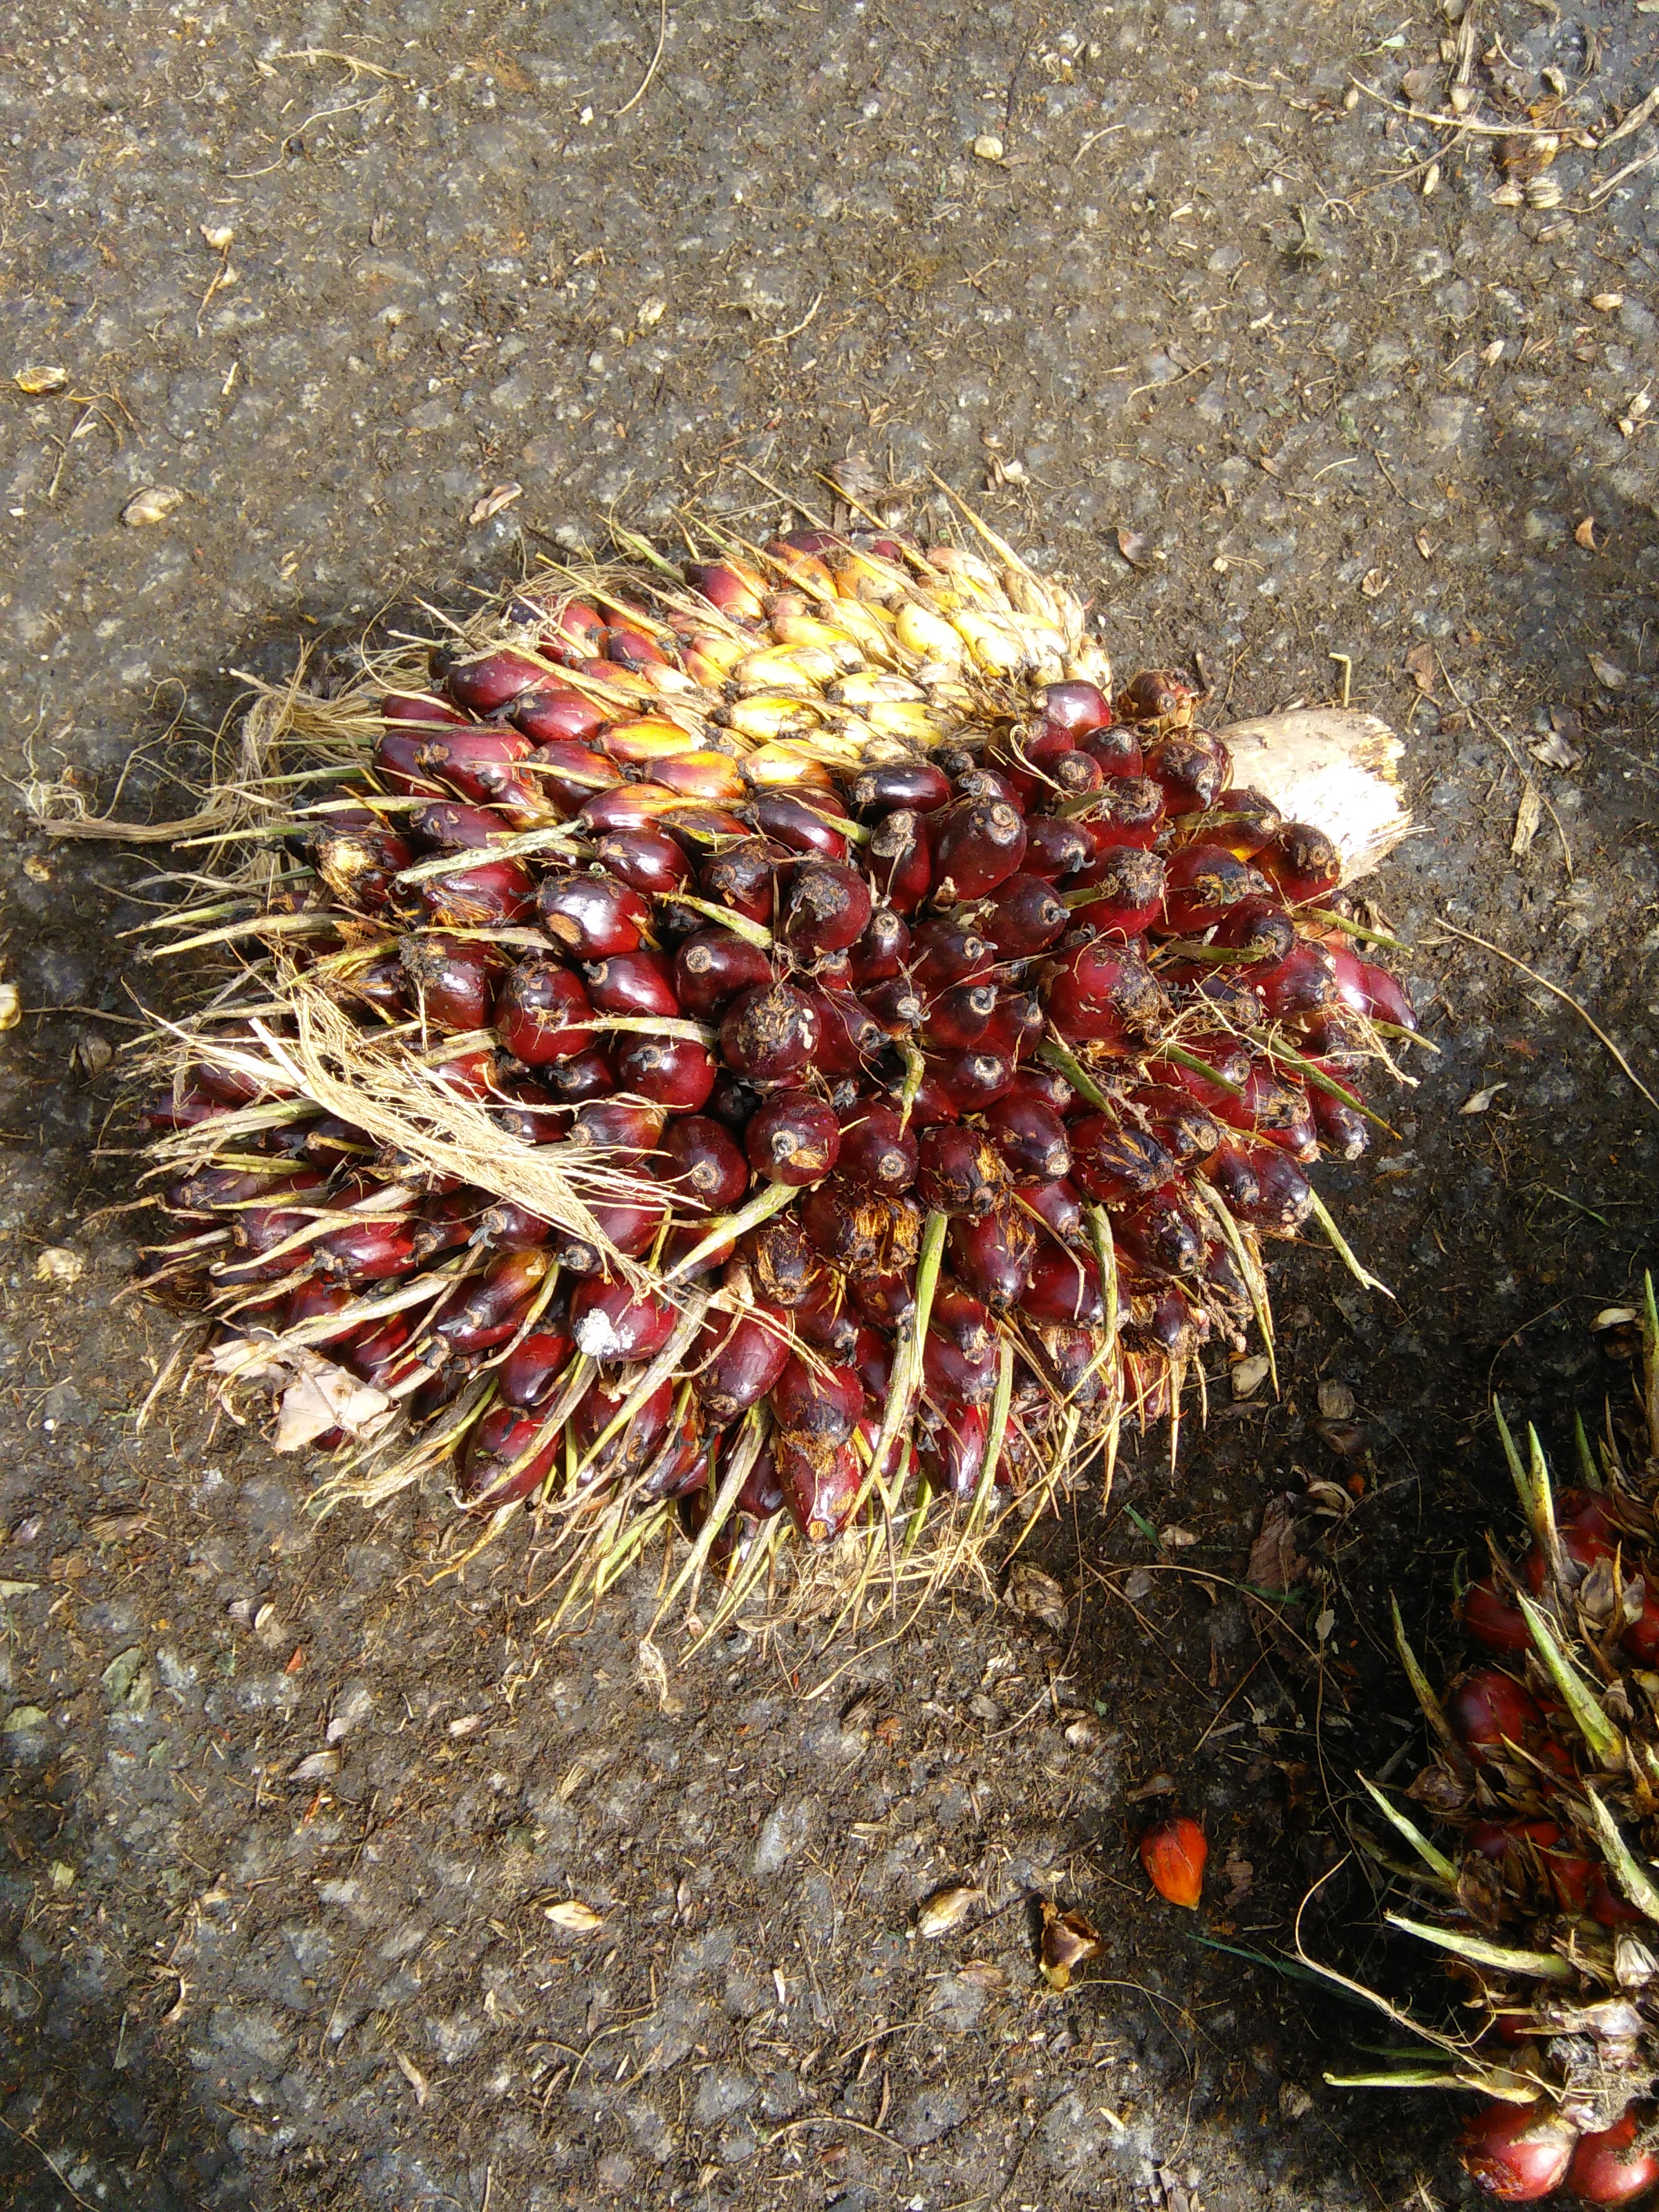
Ripeness: Ripe